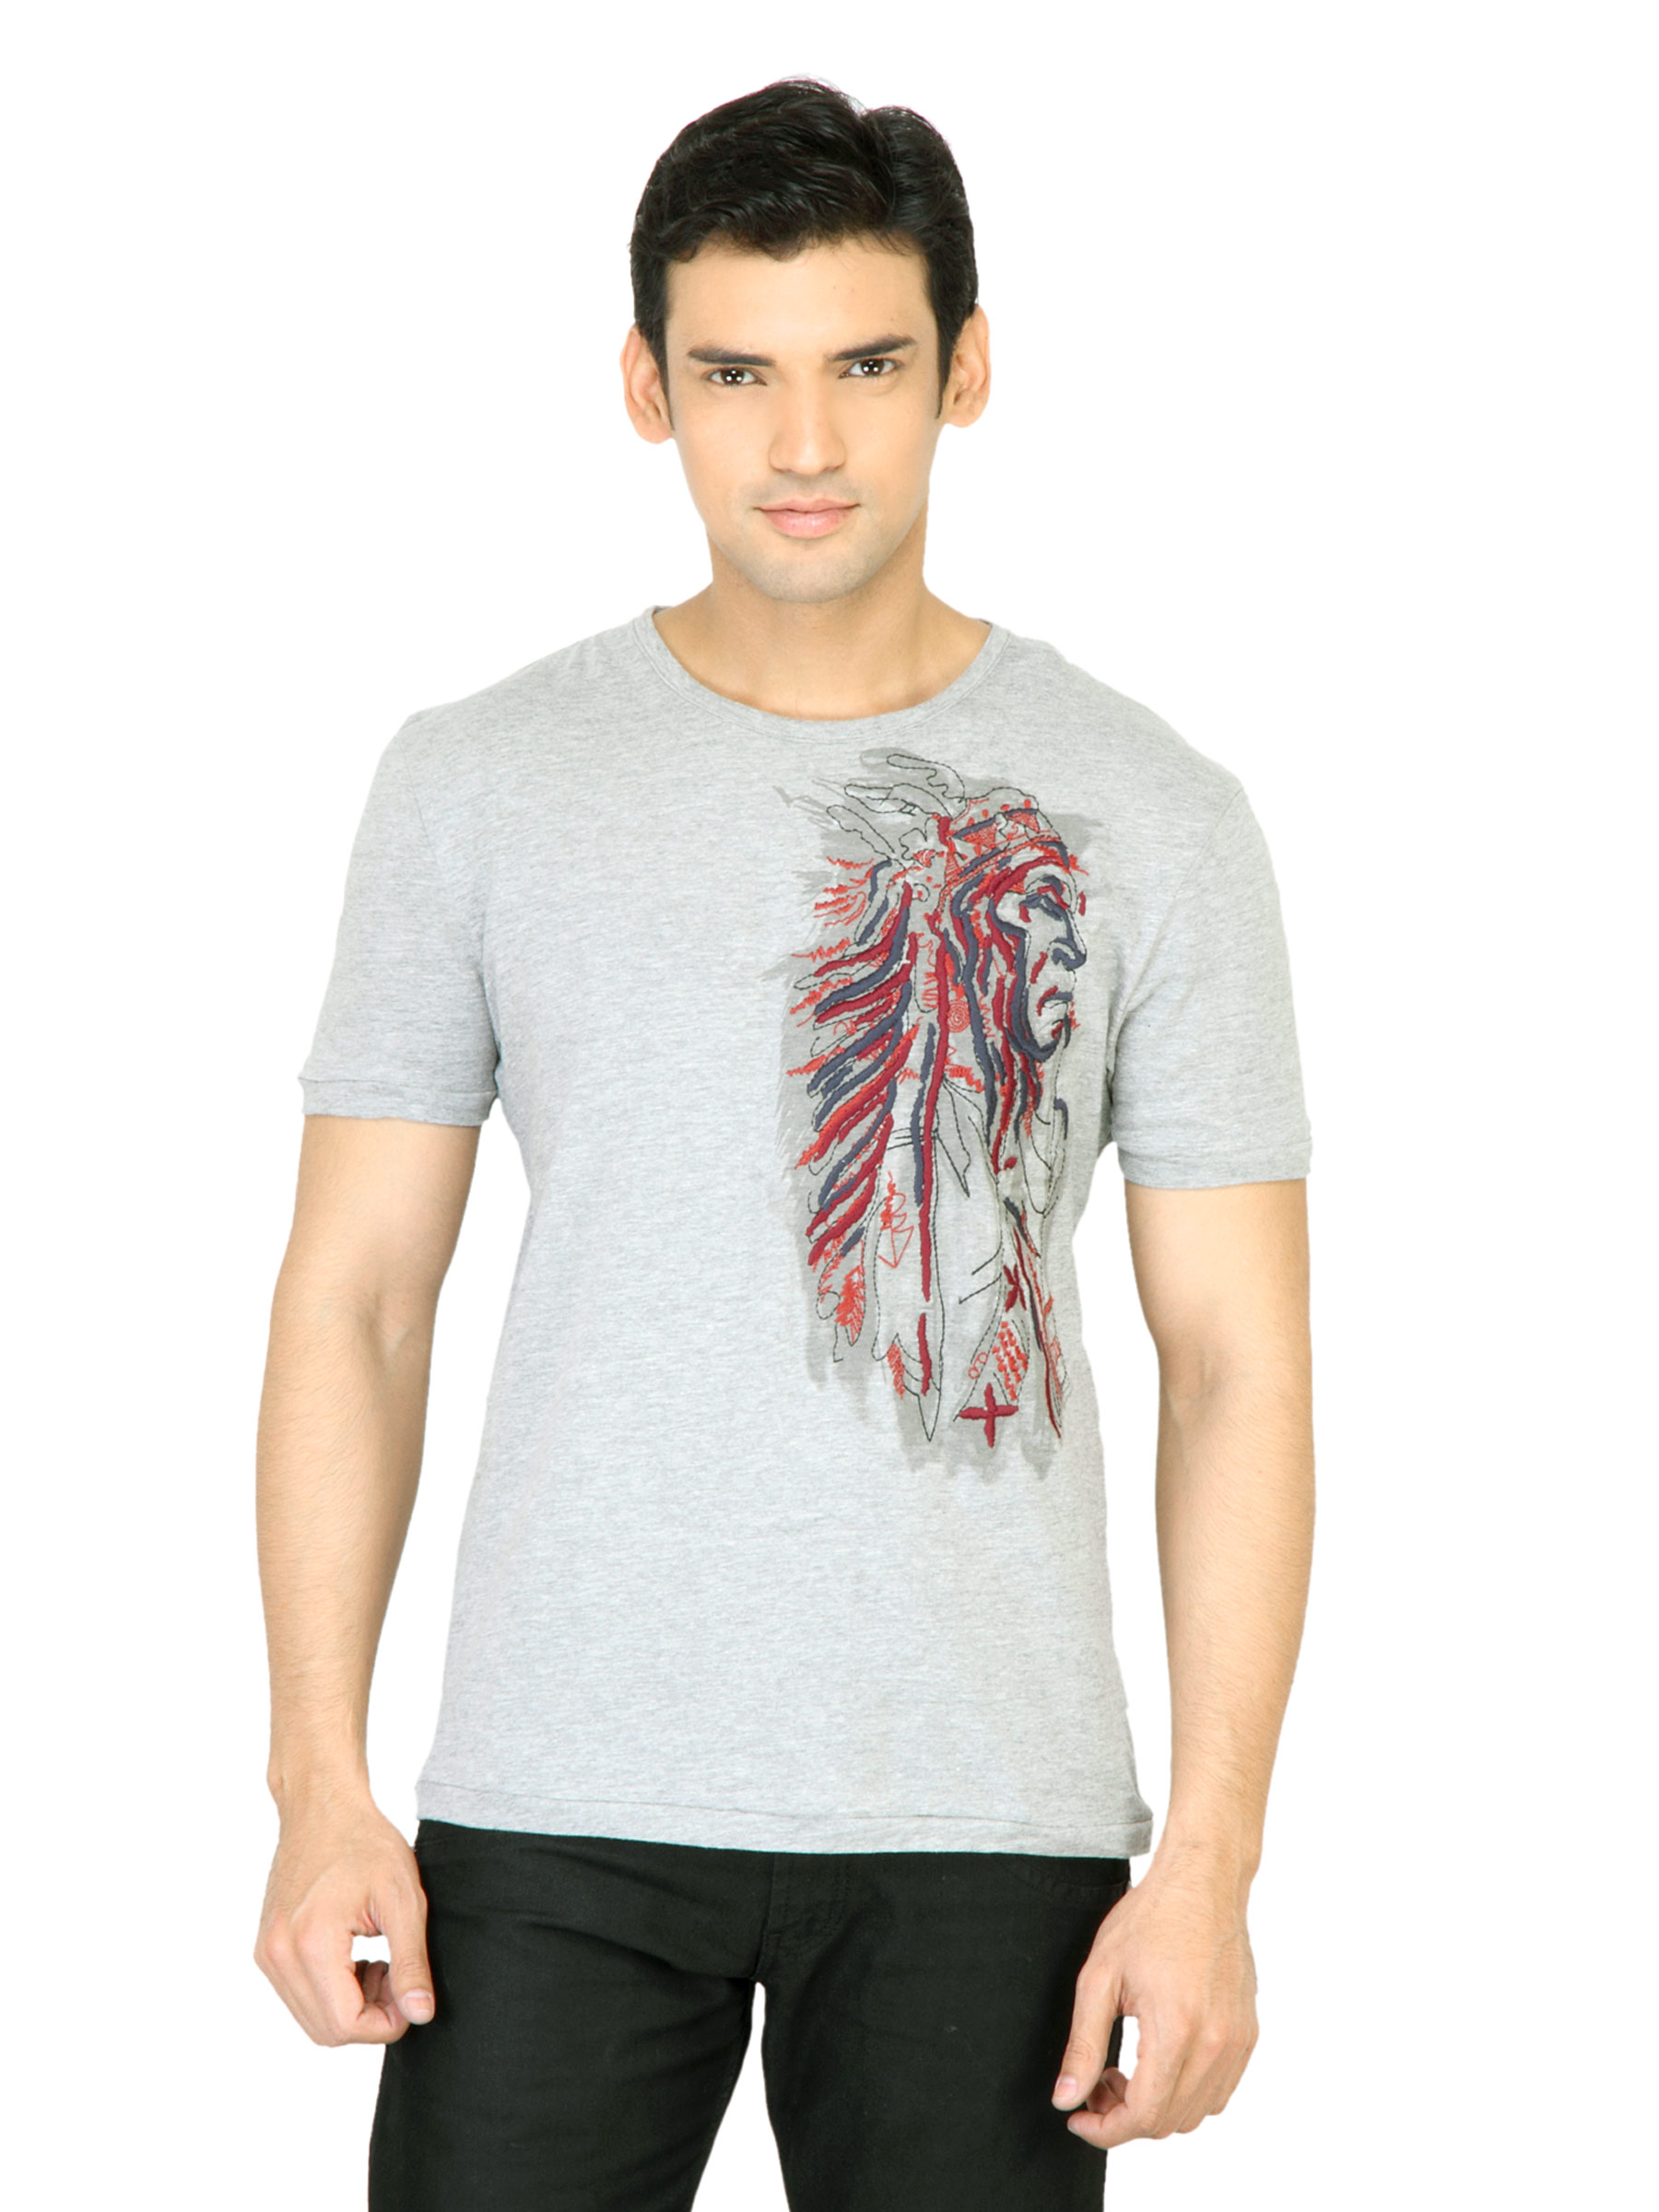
Wrangler Men Heavy Grey Tshirt
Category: Apparel / Topwear / Tshirts
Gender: Men
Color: Grey
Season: Fall 2011
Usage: Casual